Mourne Mountains

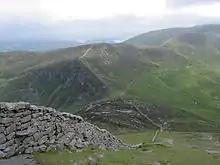
Mourne Wall on Slieve Bearnagh

The Mourne Wall is a dry stone wall measuring in length that crosses fifteen summits and was constructed to define and protect the catchment area purchased by Belfast Water Commissioners in the late 19th century. This followed a number of Acts of Parliament allowing the sale, and the establishment of a water supply from the Mournes to the growing industrial city of Belfast. Construction of the Mourne Wall was started in 1904 and was completed in 1922.